GE U17C

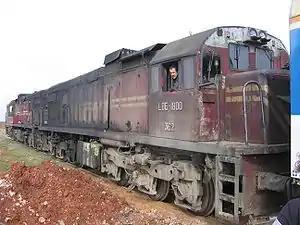
U17C in service for CFS in Syria

The GE U17C diesel–electric locomotive was introduced by GE Transportation as an export model road switcher locomotive in 1973.